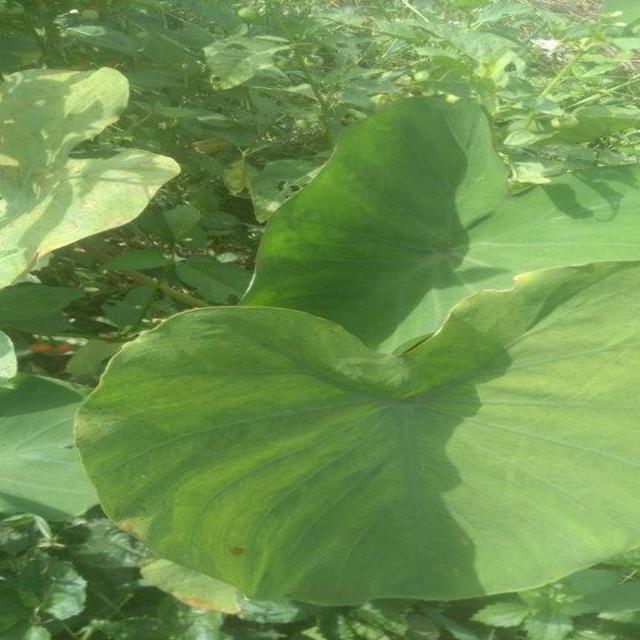
Label: Healthy